Lime kilns, Oeiras, Portugal

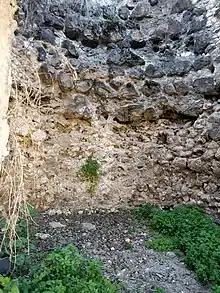
Interior of the kiln

There are doubts as to the exact time of origin of the five lime kilns in Paço de Arcos. The earliest known reference to limestone burning dates from 1582, but the construction of the surviving kilns may have been later. In the 1700s, the kilns were identified in maps of the area. They provided a major economic activity in the area and played an important role in supplying lime for construction of the many forts along the River Tagus protecting Lisbon. The 1582 reference related to a builder involved with the reinforcement of the nearby Fort of São Julião da Barra hiring masons to make lime in the kilns. Use of the kilns is believed to have ceased in the middle of the 19th century. For a time they were then used as stores by nearby fishermen.